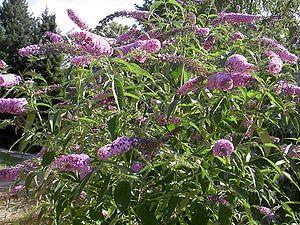
Le Buddleia de David, aussi appelé Buddleia du père David ou plus communément Arbre aux papillons, est un arbuste présent dans l'ensemble des régions tempérées du monde.
Le père Jean-André Soulié, né le 6 octobre 1858 à Saint-Juéry dans l'Aveyron et mort en 1905 à Yaregong, est un missionnaire et botaniste français.
Le parc naturel régional de la Brenne est un parc naturel régional français, qui est situé dans le département de l'Indre, en région Centre-Val de Loire.